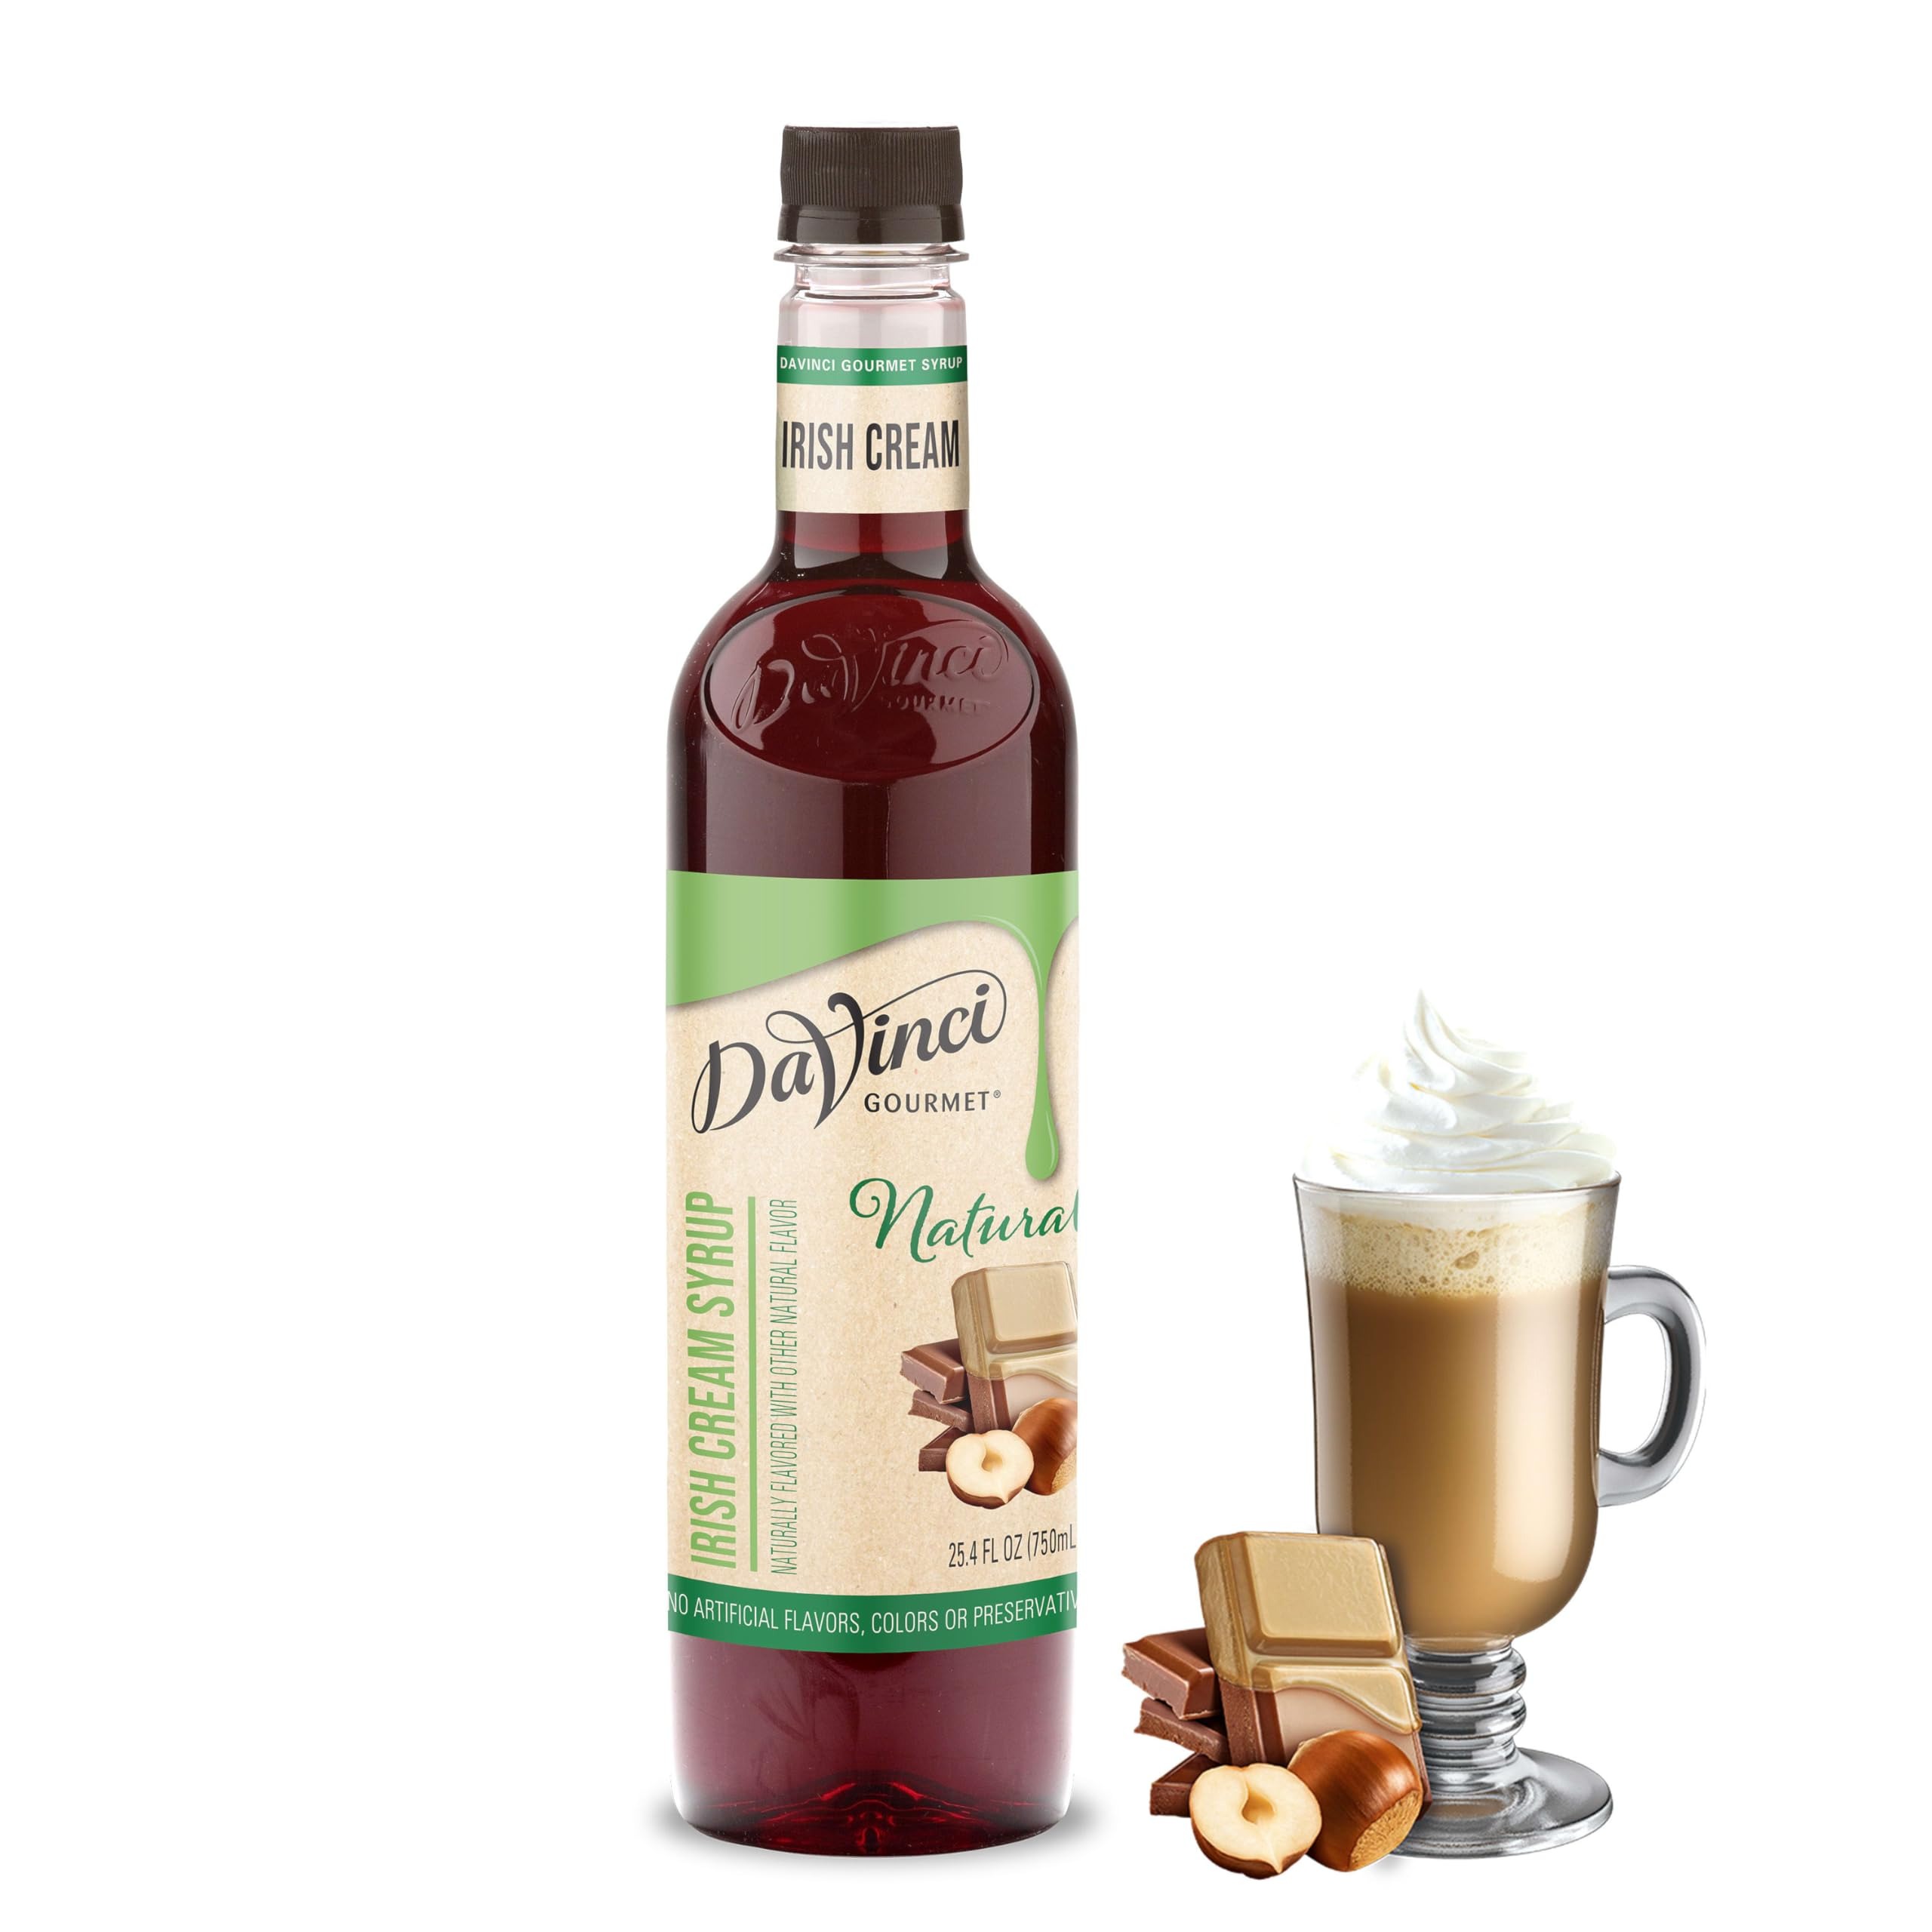
Item Name: DaVinci Gourmet Naturals Irish Cream Syrup, 25.4 Fluid Ounce (Pack of 1)
Bullet Point 1: Irish Cream Syrup: This delectable deep coffee-colored syrup combines the flavors of chocolate, rich cream, sweet vanilla and whiskey; Inspired by the famous liqueur, this nonalcoholic syrup makes a delicious addition to a variety of recipes
Bullet Point 2: DaVinci Naturals: Made with no artificial colors, flavors, or preservatives and highest-quality natural ingredients, our Naturals line of syrups delivers authentic flavors to create premium beverages, hot or cold
Bullet Point 3: Broaden Possibilities: For an exceptional flavor experience, simply add to your favorite coffee, hot cocoa, milkshake, snow cone, smoothie, dessert, tea, latte, or sparkling drinks, cocktails, or mocktails
Bullet Point 4: Pursuit of Perfection: We combine craft, science, and art to provide an amazing palette of flavors that empower drink makers to create their masterpieces with our syrups, sauces, real fruit mixes, beverage blends, and more
Bullet Point 5: Born To Raise Flavor: From coffeehouse classics to back bar essentials, DaVinci Gourmet products are crafted to create a premium experience for today's beverage creators through innovative flavors and quality ingredients
Value: 25.4
Unit: Fl Oz

Price: 18.09